Christine Wormuth

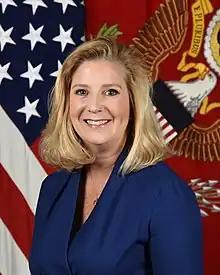
Official portrait, 2021

Christine E. Wormuth (born April 19, 1969) is an American defense official and career civil servant who served as the United States secretary of the Army from 2021 to 2025. A member of the Democratic Party, she is the first female United States secretary of the Army.